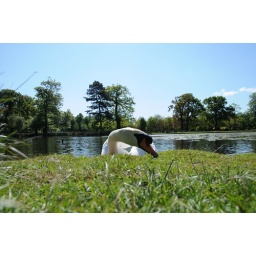
swan in the grass